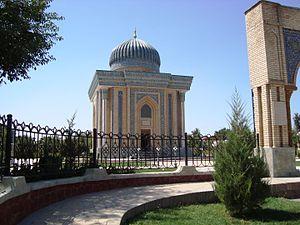
Al Imâm Abul Mansûr Al Mâturîdî, né aux alentours de 852 à Mâturîd, un bourg situé juste à côté de la ville de Samarcande, et mort en 944 à Samarcande, est un éminent théologien sunnite originaire d'Ouzbékistan.